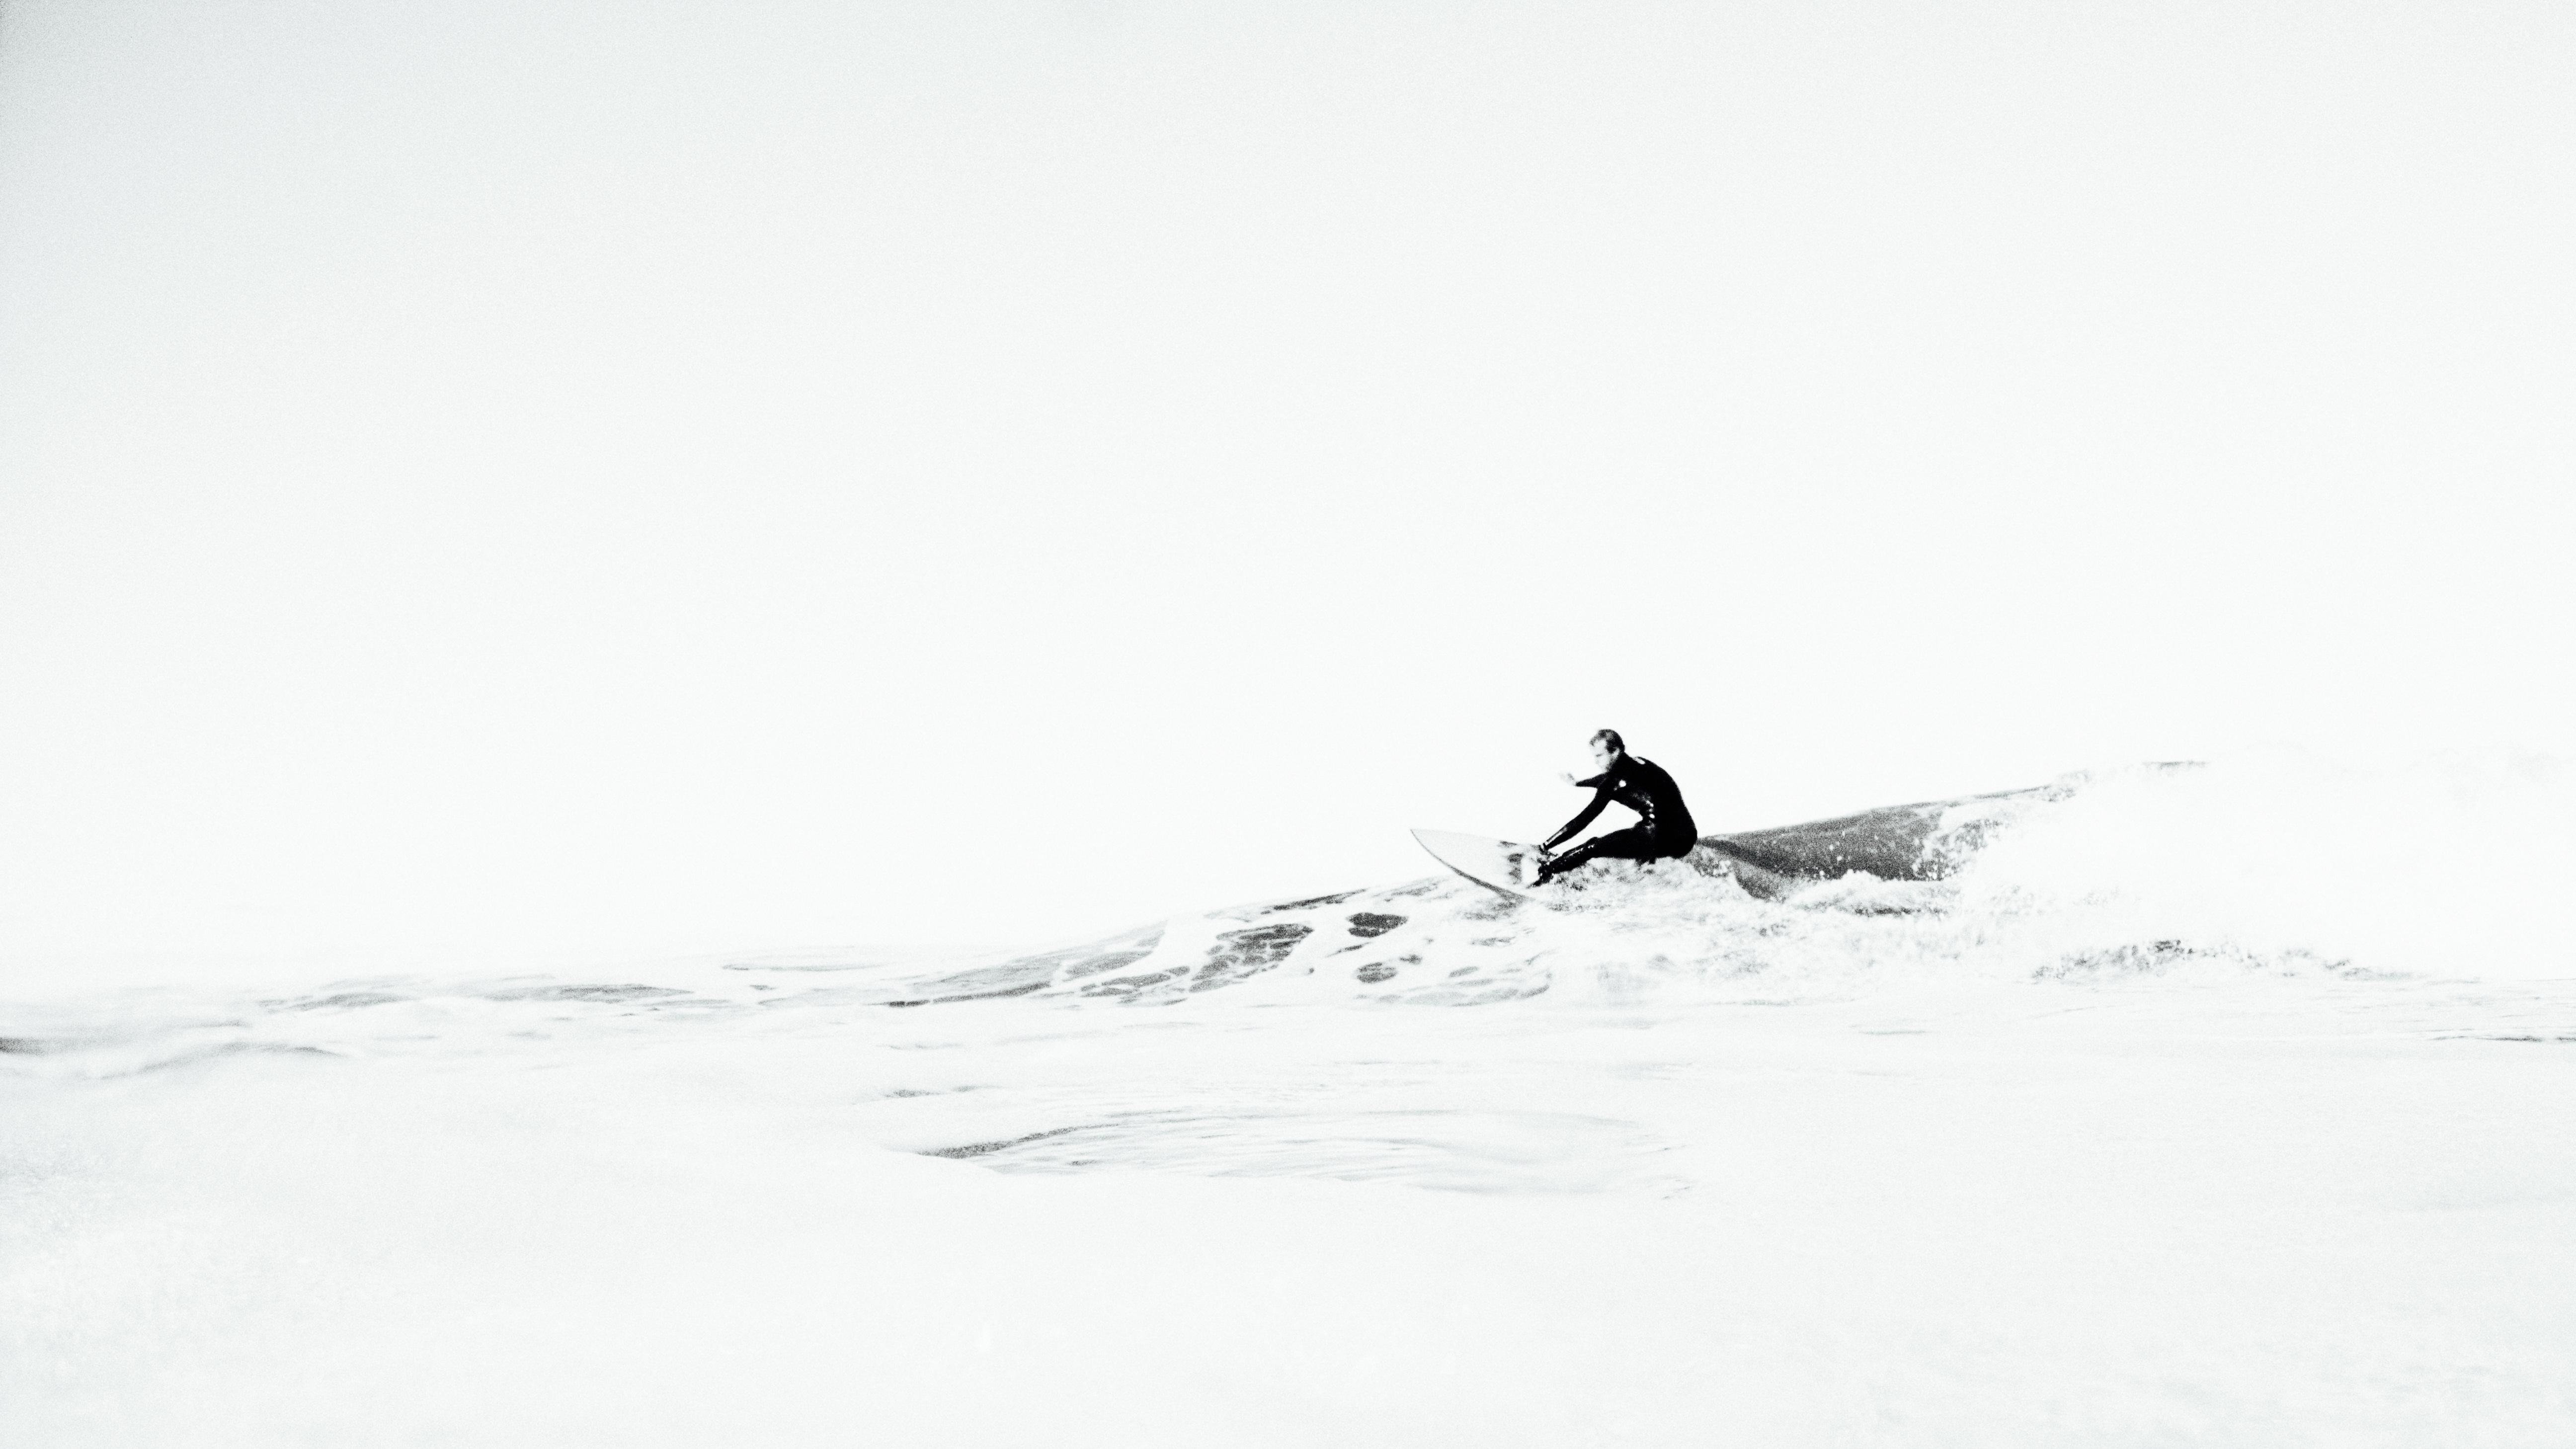
snow, snowboard, extreme sport, skiing, sports equipment, winter sport, sports, ski, ski equipment, geological phenomenon